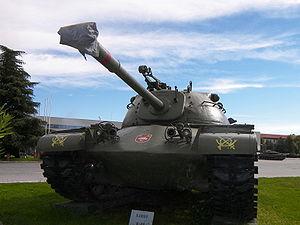
Pendant la guerre froide, l'OTAN et le pacte de Varsovie avaient tous deux d'importantes formations de chars présents en Europe.